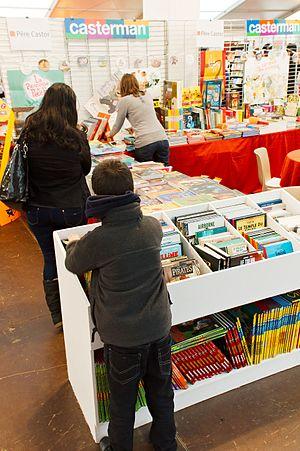
Stand Casterman au Festival du Livre de Jeunesse 2012 à Rouen.Español: Estand de la editorial Casterman en la Feria del libro juvenil de Ruan de 2012.